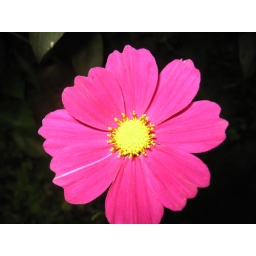
cosmos. one of the plants i bought at the plant sale over the road the other week